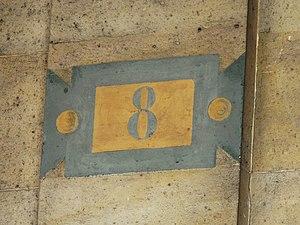
Numéro du 8 place de la Concorde (c'est l'adresse de la FIA
La place de la Concorde, avec 8,64 hectares, est la plus grande place de Paris. Le nom aurait été choisi par le Directoire pour marquer la réconciliation des Français après les excès de la Terreur.